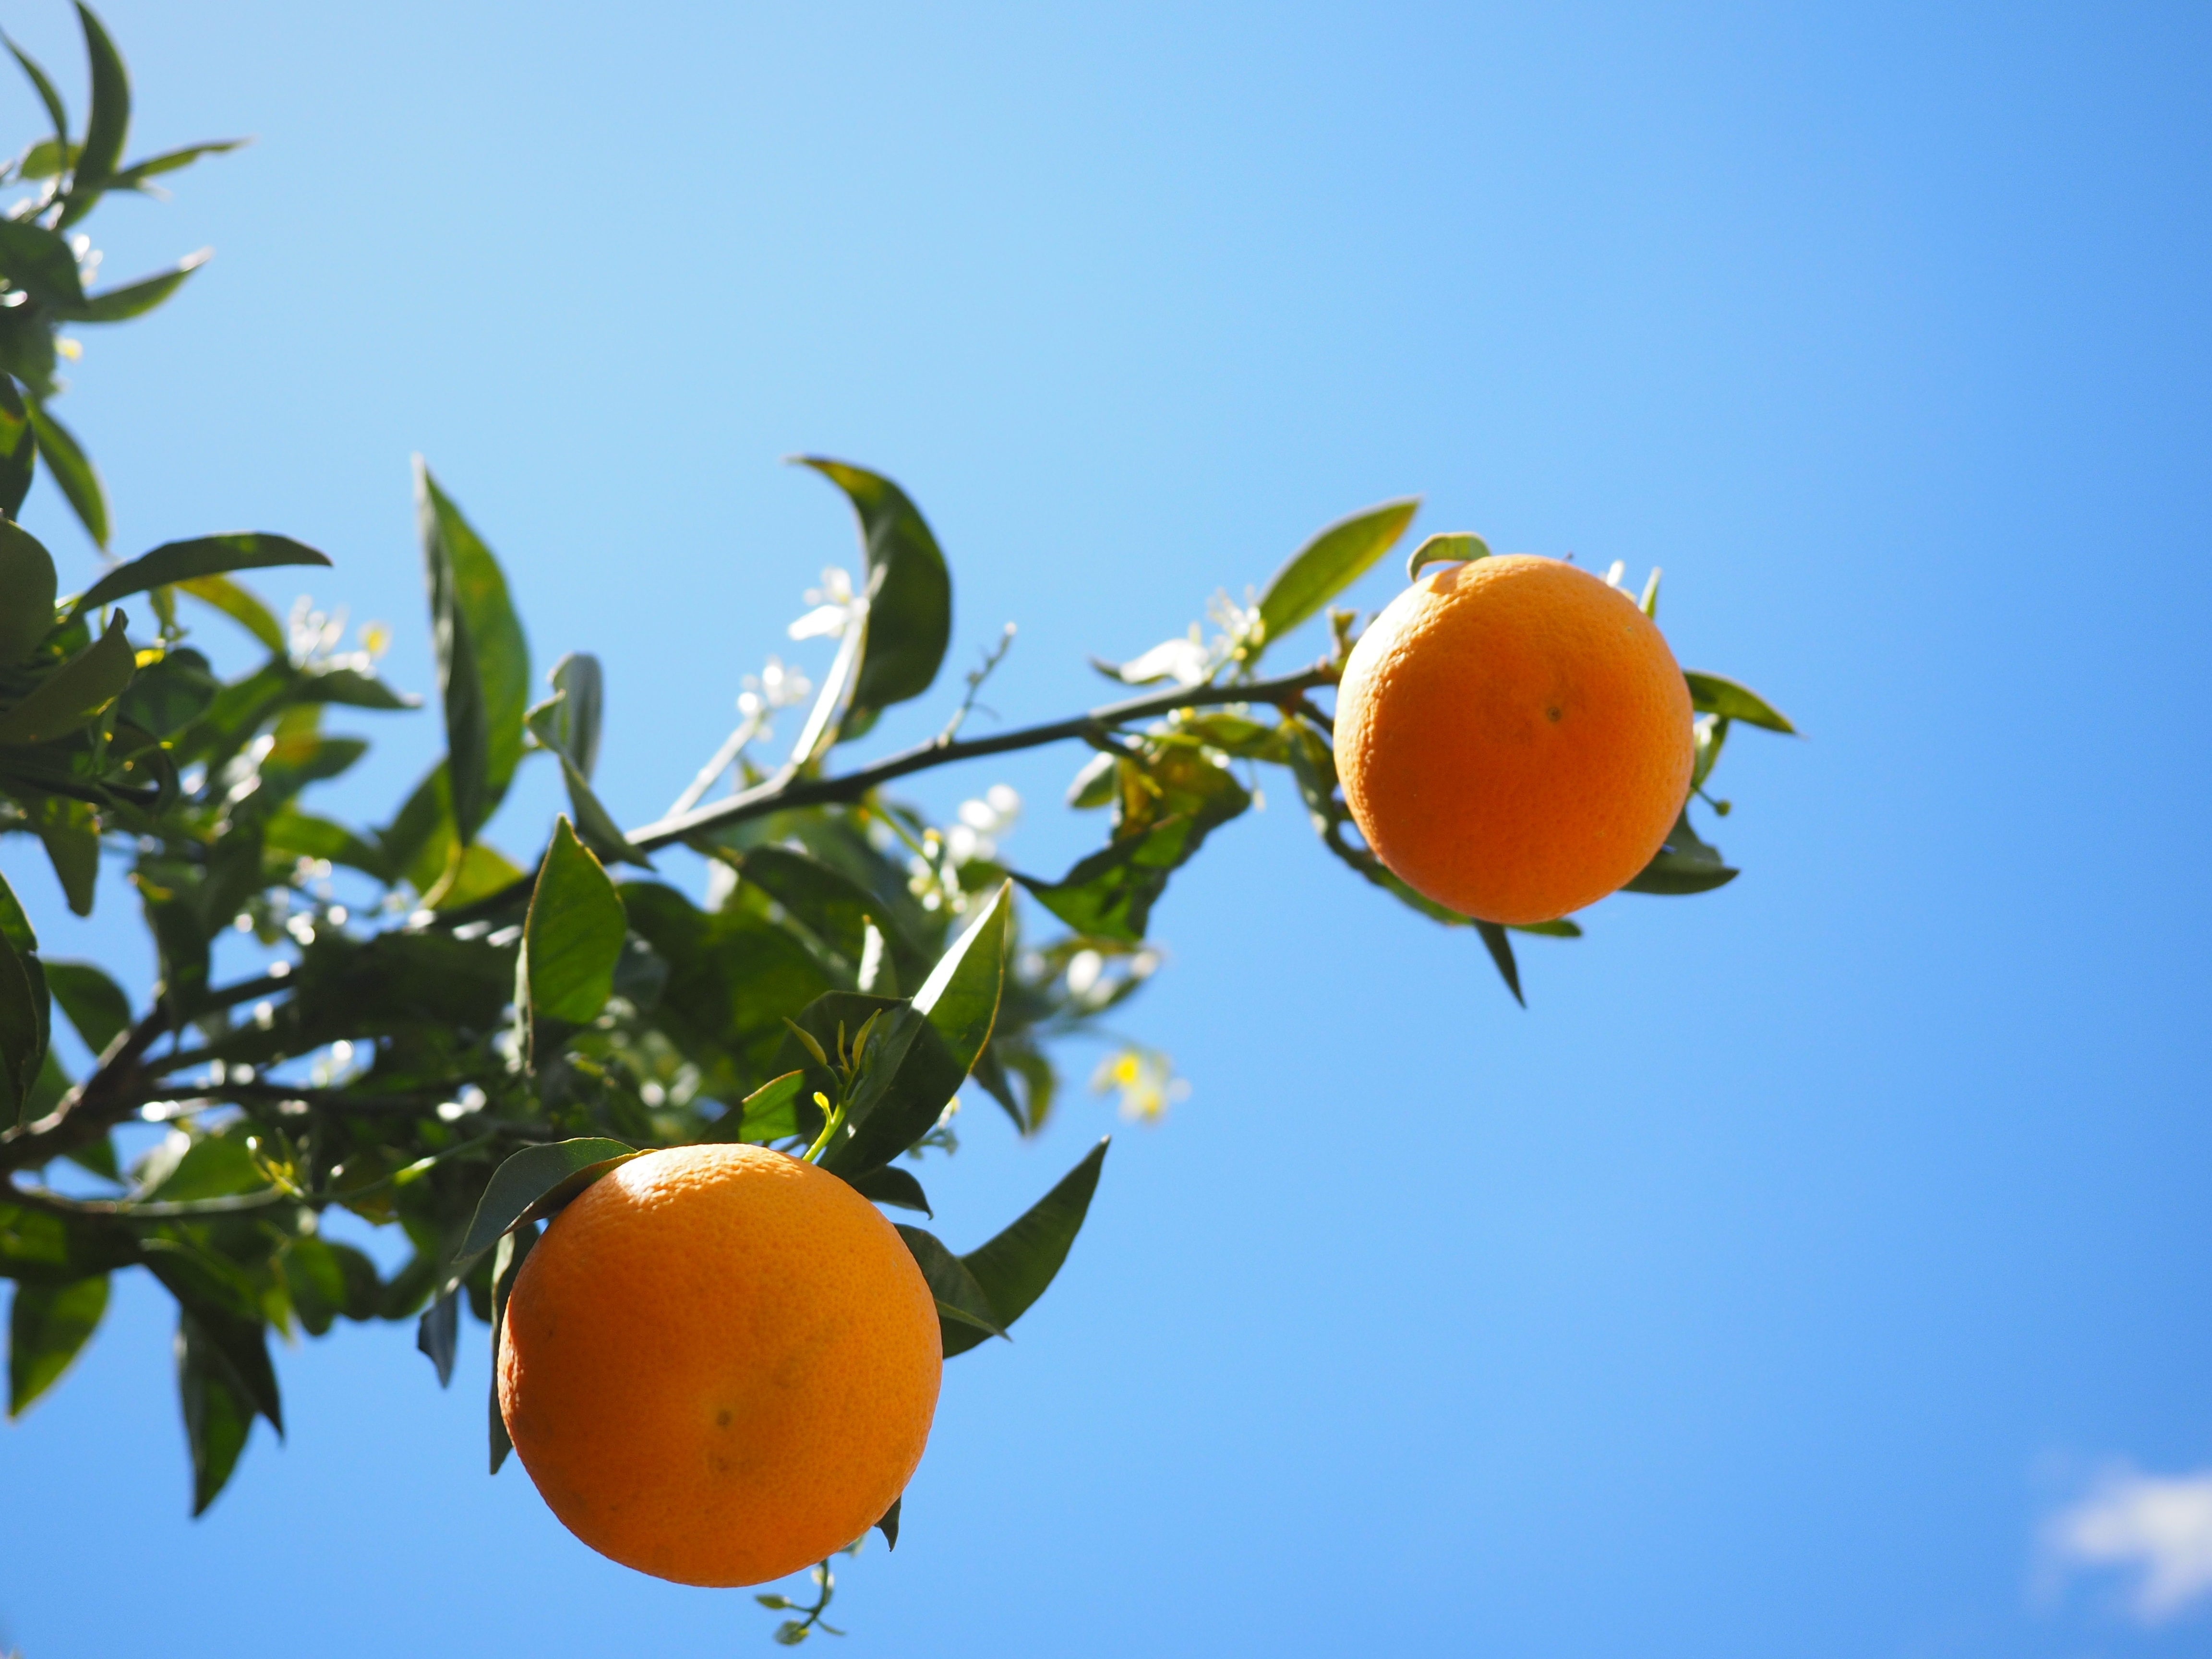
tree, nature, branch, plant, fruit, sweet, sunlight, leaf, flower, summer, ripe, bush, foliage, orange, orange tree, food, mediterranean, produce, yellow, healthy, flora, delicious, aesthetic, tropical fruit, leaves, nutrition, fruit tree, periwinkle, fruits, vitamins, frisch, oranges, citrus, macro photography, about, citrus fruits, flowering plant, fruity, vitaminhaltig, vitamin c, citrus tree, orange grove, diamond green, rutaceae, sweet oranges, land plant